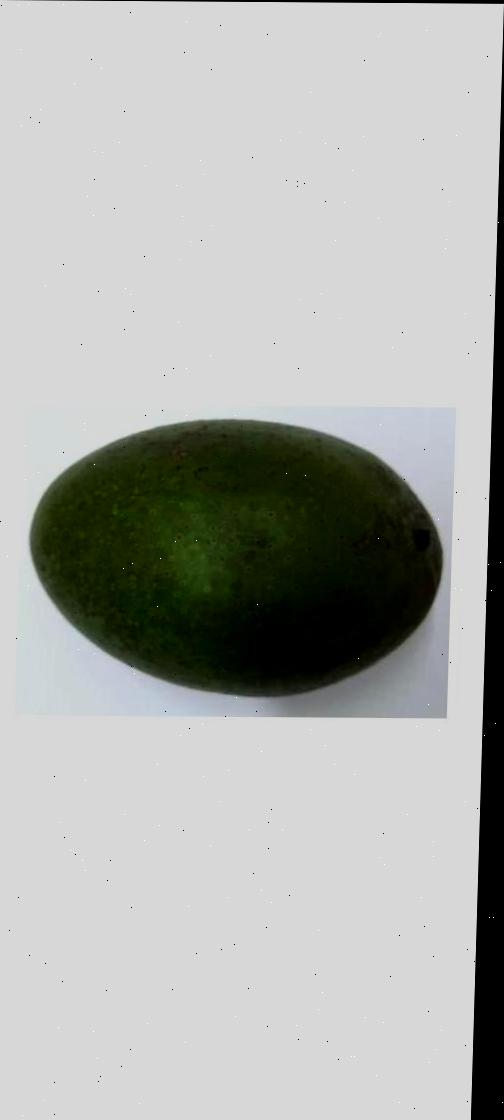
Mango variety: Ashshina Zhinuk